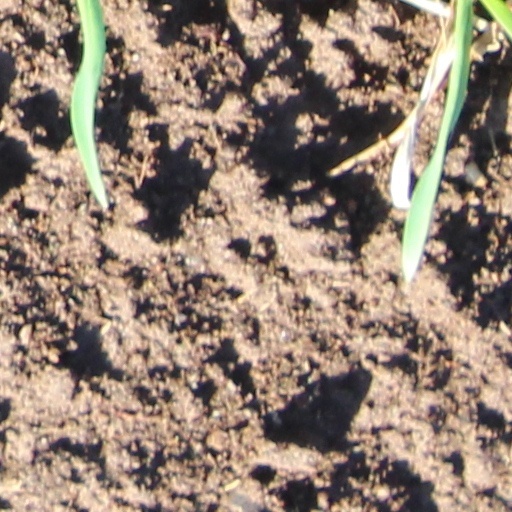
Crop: wheat